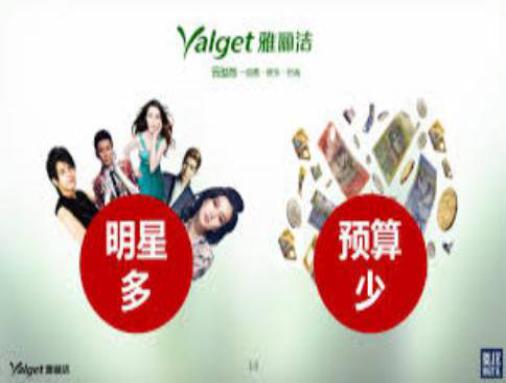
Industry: Necessities